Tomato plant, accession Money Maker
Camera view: vertical (180 deg); turntable rotation: 30 degrees
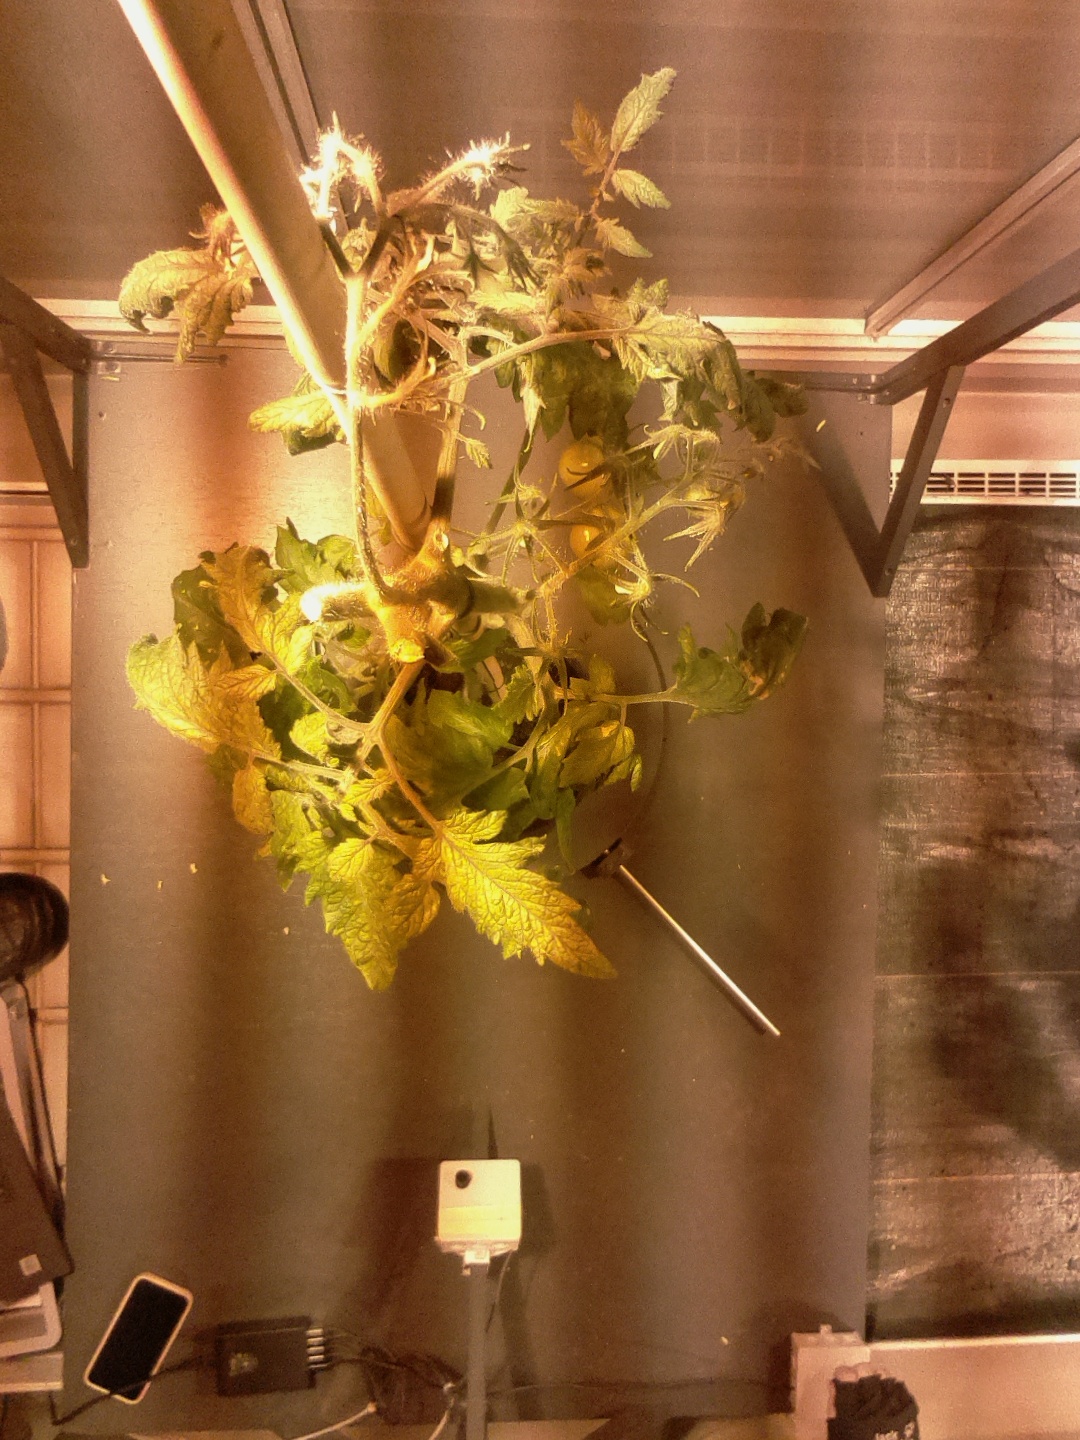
BBCH growth stage 74: 40%-50% of final fruit size